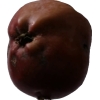
Label: Apple 18